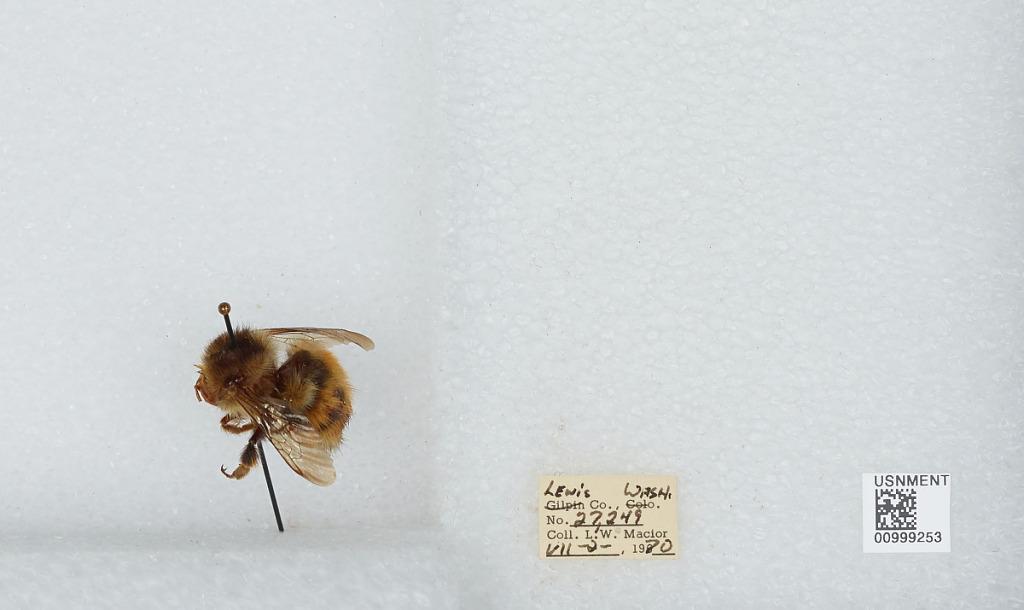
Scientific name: Bombus (Pyrobombus) melanopygus Nylander
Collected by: L. Macior
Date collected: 1970-7-2
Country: United States
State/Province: Washington
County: Lewis
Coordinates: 46.58, -122.4